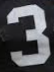
Number: 3